Declarations of independence of Vietnam

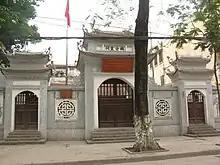
Cơ Xá Linh Từ - Temple of Lý Thường Kiệt - in Nguyễn Huy Tự street, Bạch Đằng ward (former Cơ Xá village), Hai Bà Trưng district, Hanoi.

Current Vietnamese historians considers that Vietnam has had a total of three declarations of independence: